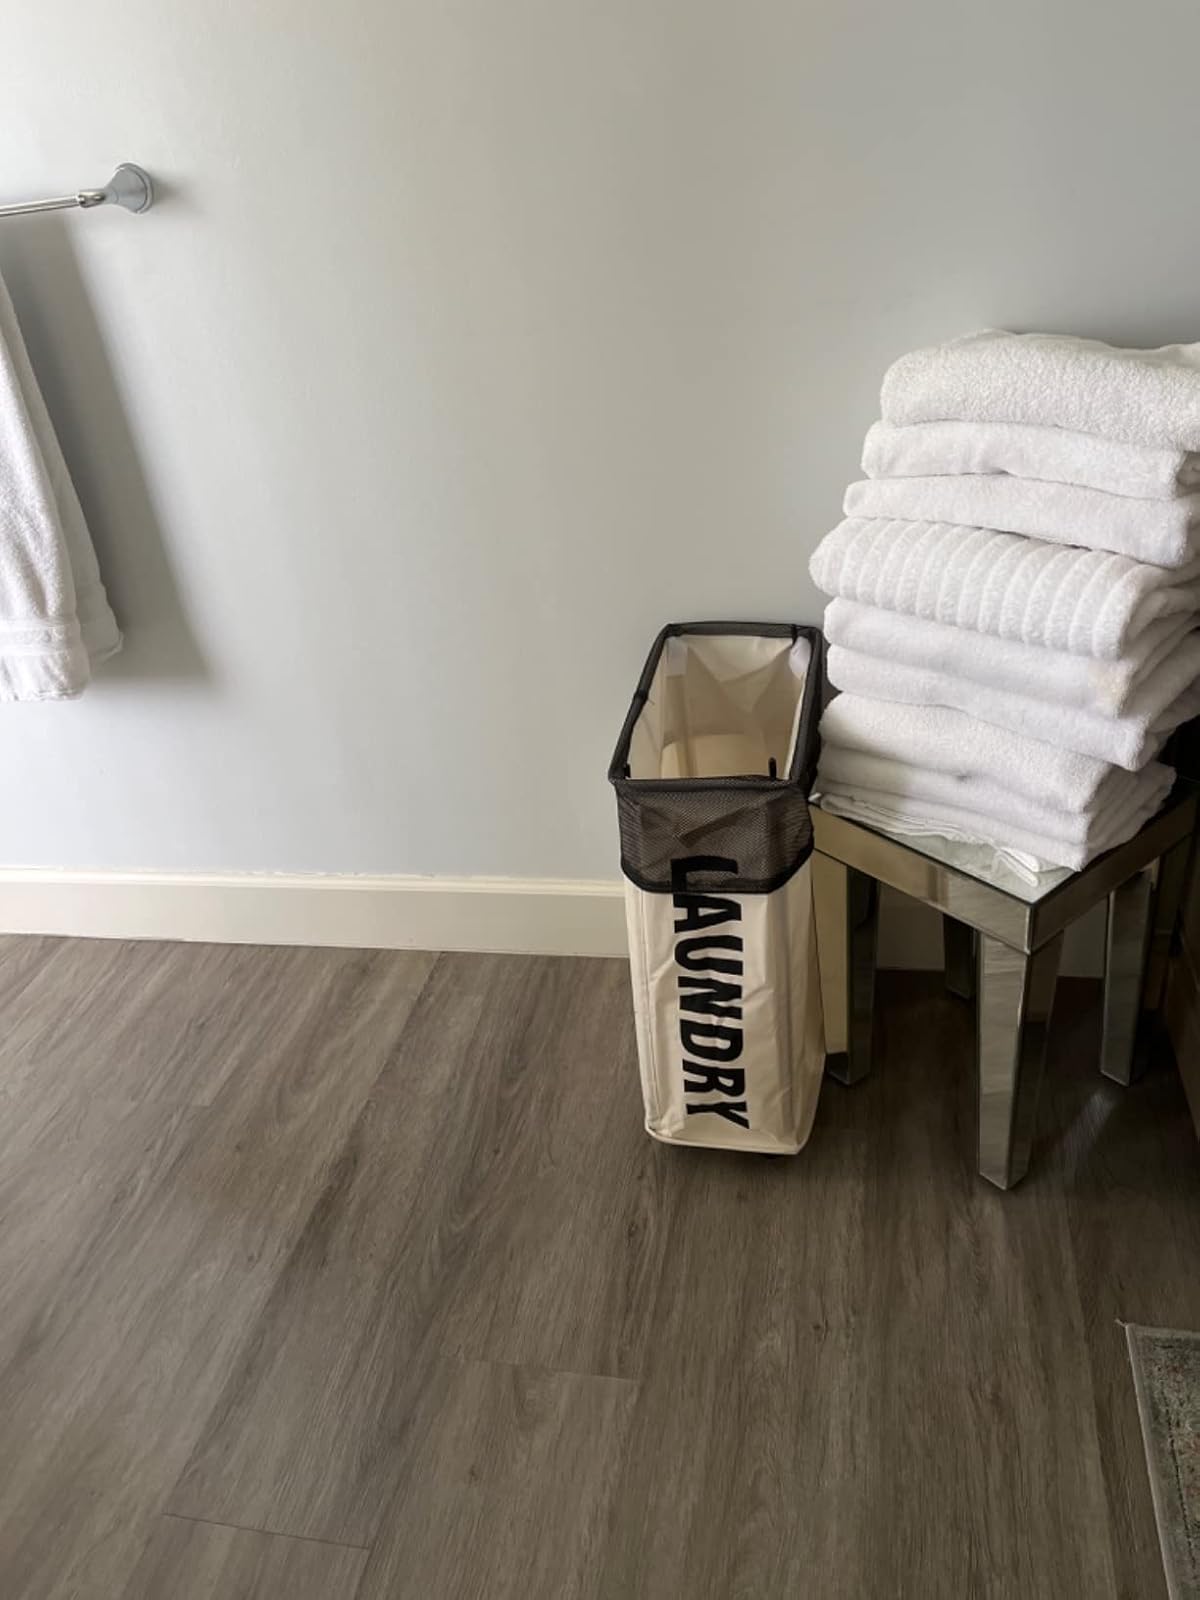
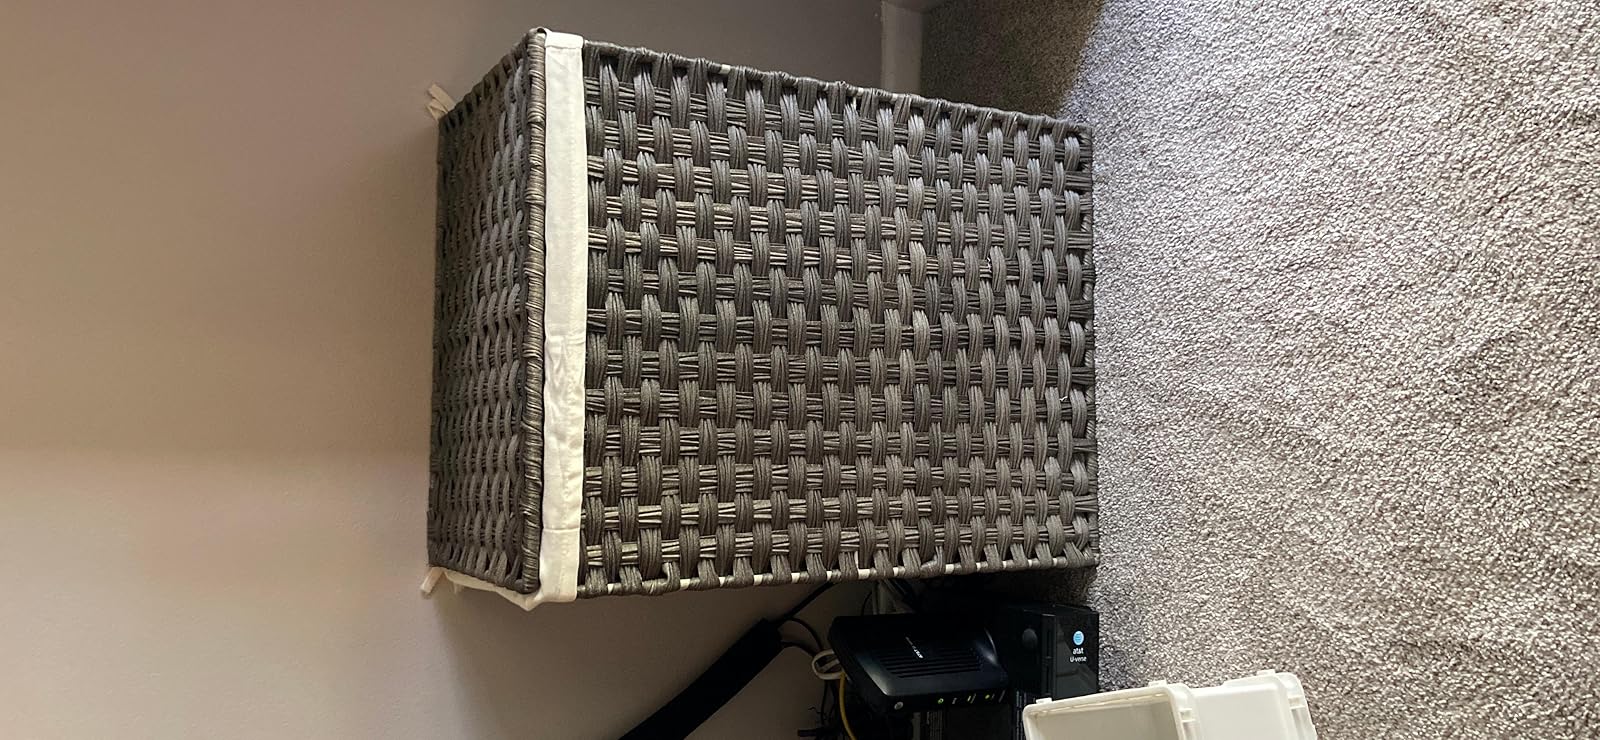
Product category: items_hamper
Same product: no